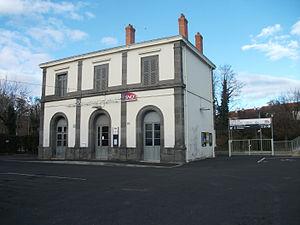
Bâtiment voyageurs de la gare du Cendre - Orcet
La gare du Cendre - Orcet est une gare ferroviaire française de la ligne de Saint-Germain-des-Fossés à Nîmes-Courbessac, située sur le territoire de la commune de Le Cendre, près d'Orcet, dans le département du Puy-de-Dôme, en région Auvergne-Rhône-Alpes.
Le Cendre est une commune française, située dans le département du Puy-de-Dôme, en région Auvergne-Rhône-Alpes. Elle fait partie de l'aire urbaine de Clermont-Ferrand.